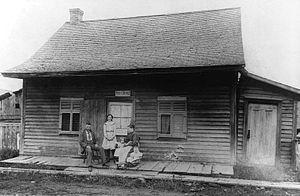
Photographie, Bureau de poste, Saint-Sauveur, QC, vers 1890, Anonyme. Sels d'argent sur papier monté sur papier - Gélatine argentique
Saint-Sauveur est une municipalité du Québec, située dans la municipalité régionale de comté des Pays-d'en-Haut dans la région administrative des Laurentides. Saint-Sauveur est située à une soixantaine de kilomètres au nord de Montréal.